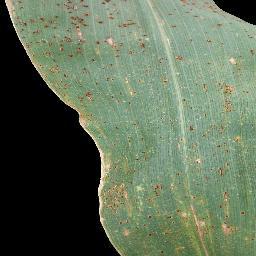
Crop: corn
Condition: (maize)_common_rust